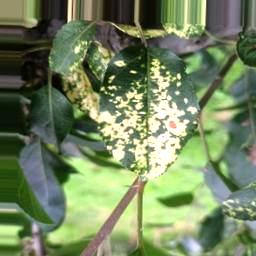
Label: Apple_Mosaic